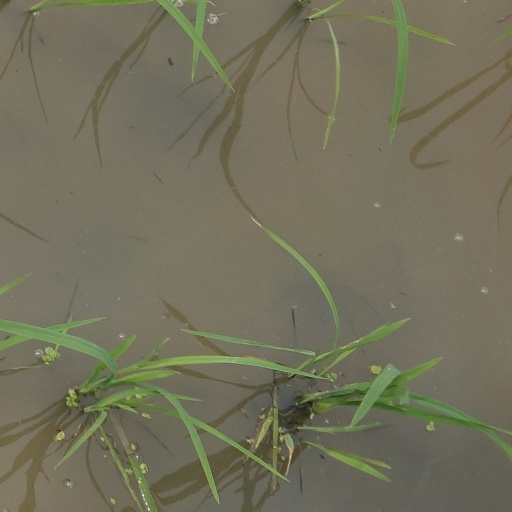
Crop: rice